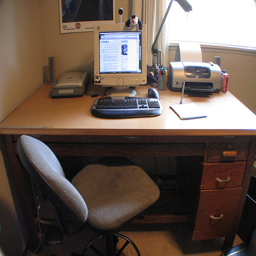
A desk with chair, computer, printer and scanner
A desk with a computer monitor and a printer.
a brown desk a chair a keyboard printer and monitor
a desk with a monitor a keyboard and a printer
Computer, mouse, and keyboard sitting on a desk.